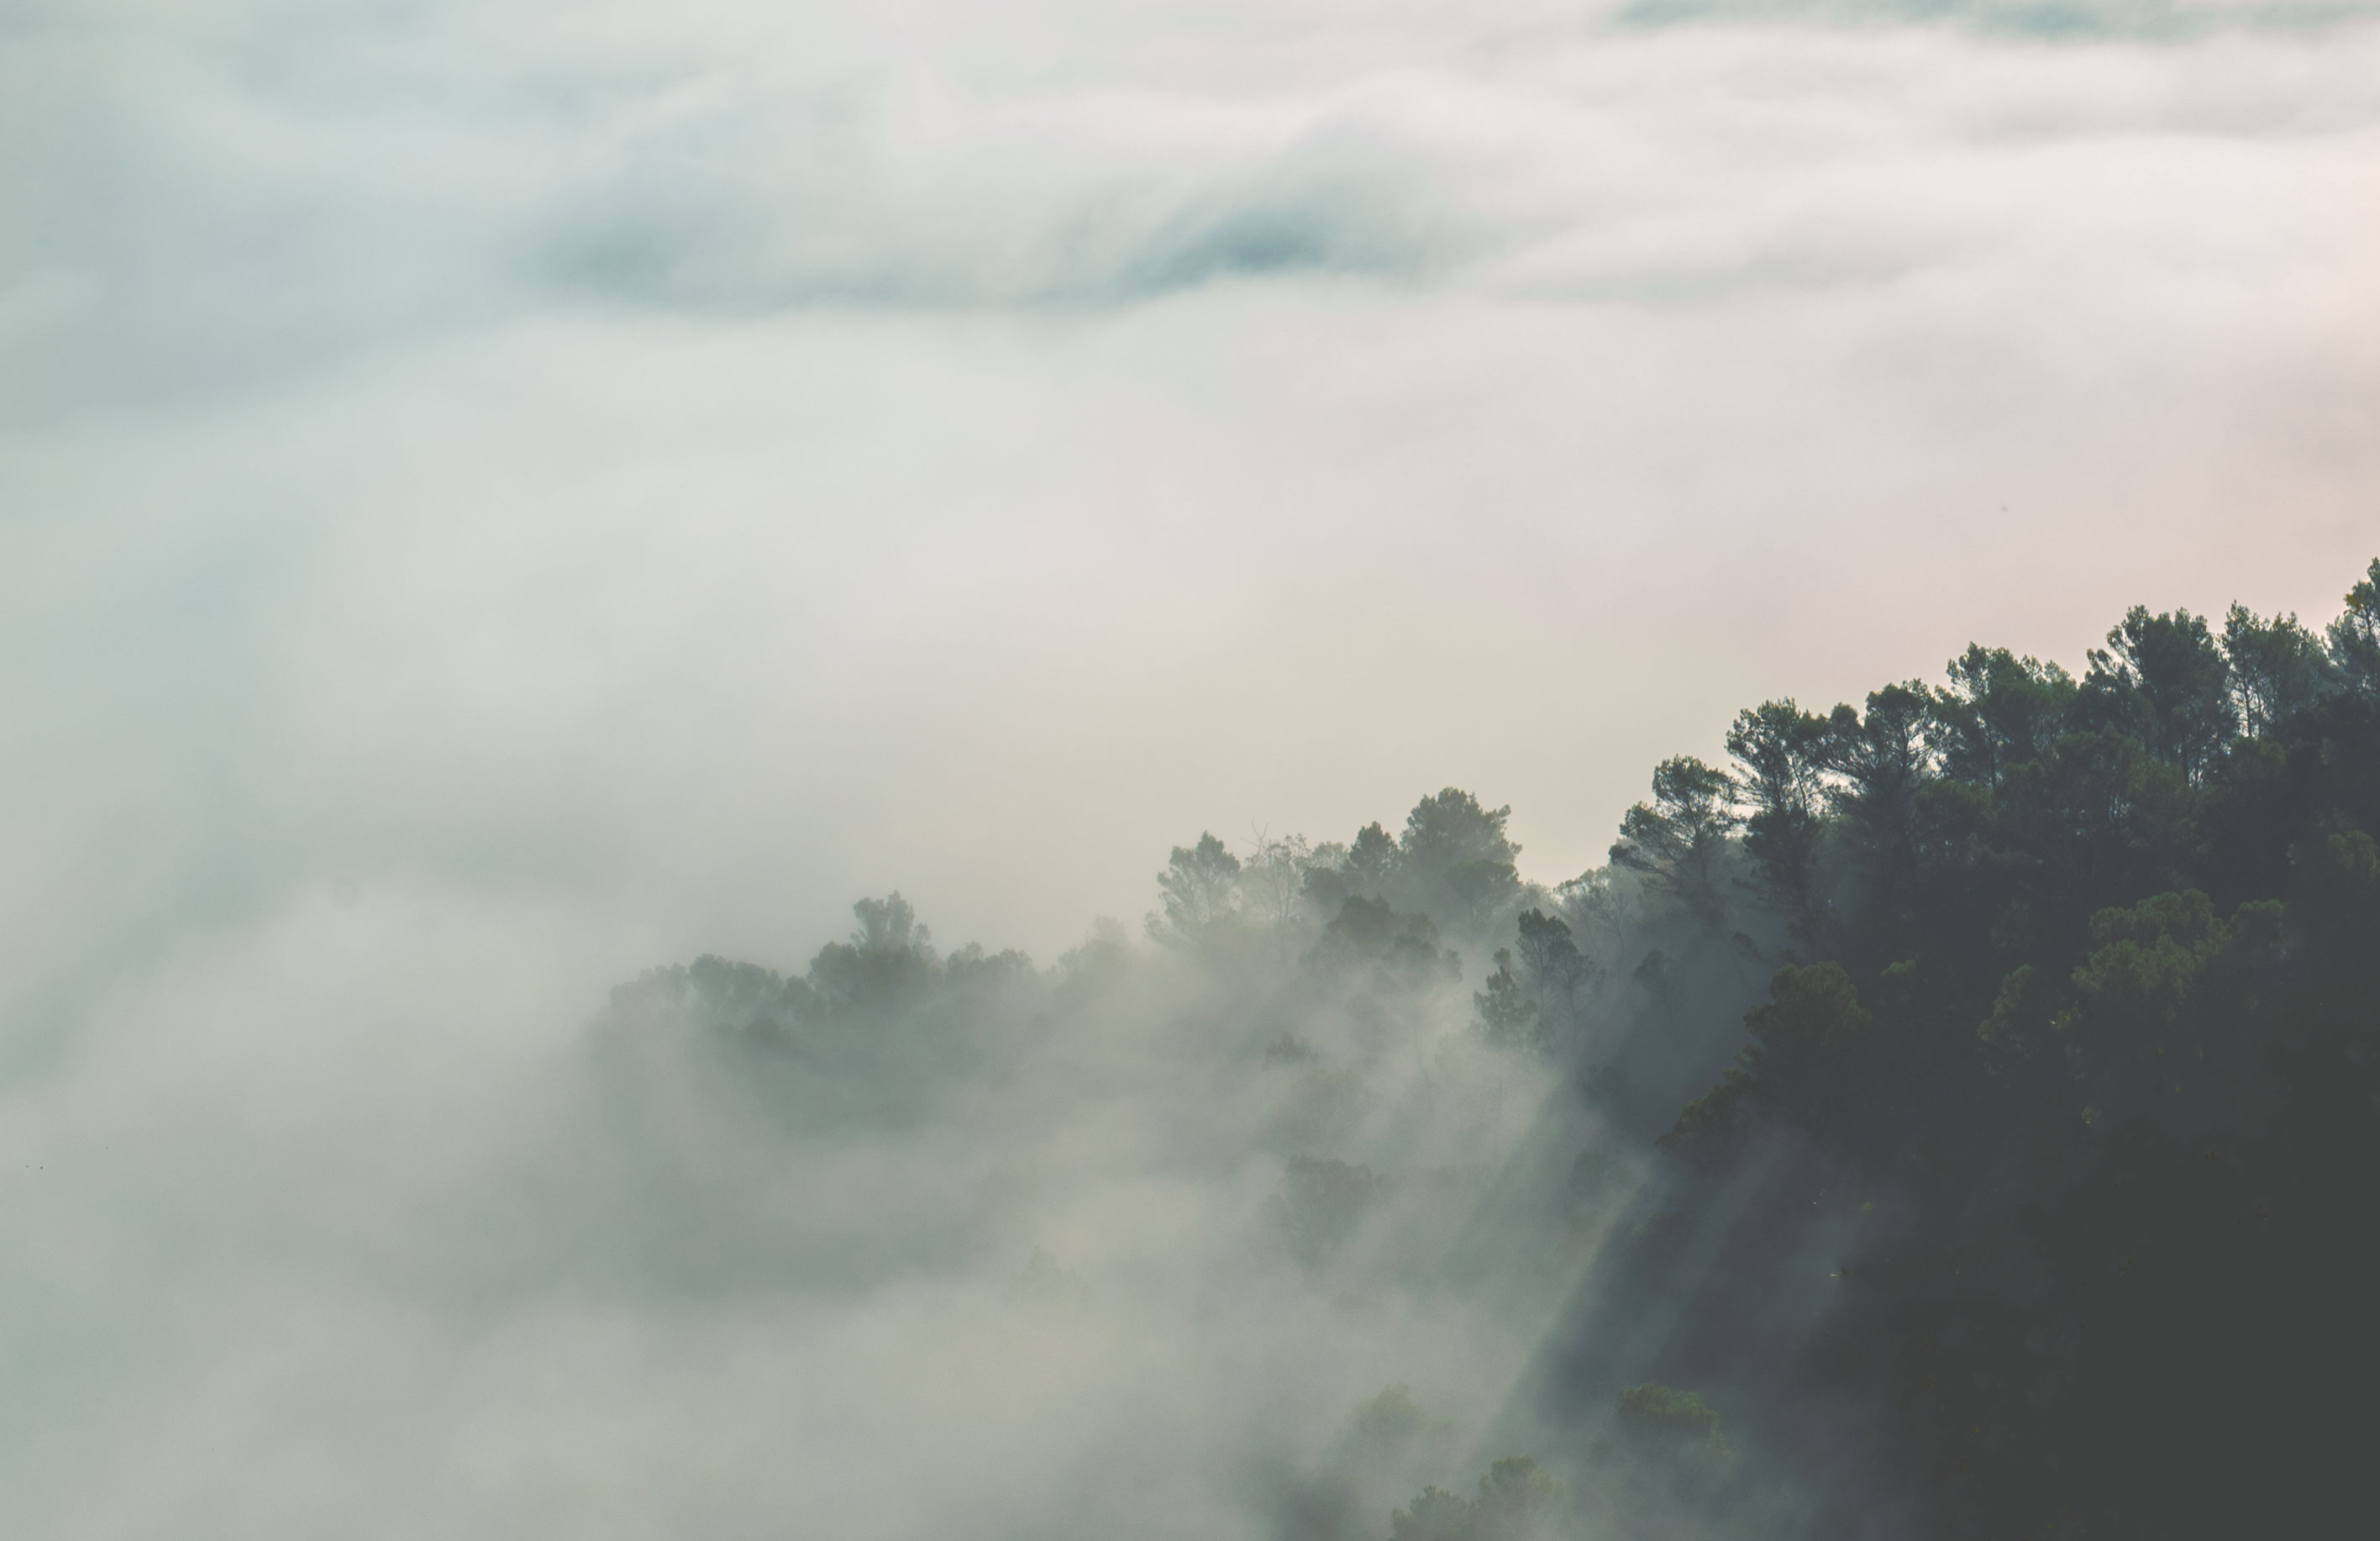
mountain, cloud, sky, fog, mist, morning, wave, atmosphere, france, europe, weather, haze, nikon, paysage, nuage, brume, lumiere, arbres, d750, ardche, foret, coeuruyann, rocherdesampzon, meteorological phenomenon, atmospheric phenomenon, atmosphere of earth